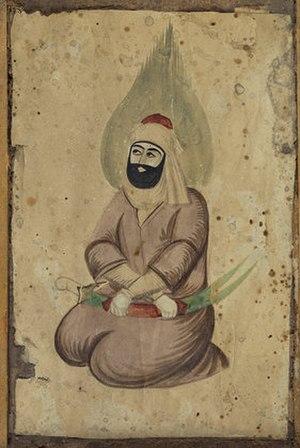
Dhû'l-fiqâr ou plus souvent Zulfikar ou Zulfiqar est le nom de l'épée à deux pointes que Mahomet aurait trouvée dans le butin de la bataille de Badr. Mahomet l’aurait donnée à Ali lors de la bataille de Uhud. Zulfikar est l'un des symboles les plus anciens et les mieux connus de l'islam. Son nom a été traduit de plusieurs façons : « tranchant l'échine », « deux fois prolongée », « deux-pointes », et parfois interprété en « qui distingue le bien du mal. »